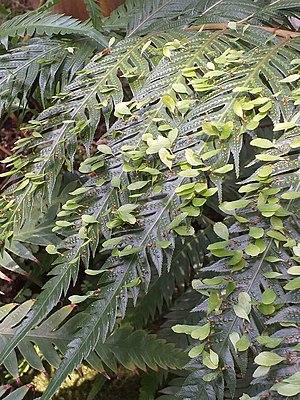
Bourgeon adventice de Woodwardia orientalis, “Taiwan, le paradis des fougères – Exposition permanente”, Taichung, Taiwan.